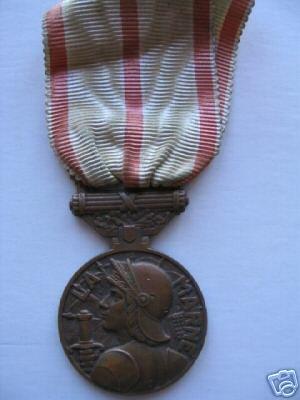
La médaille de la Marne est une décoration associative française destinée à distinguer les soldats ayant pris part aux deux batailles de la Marne, en particulier, cette médaille était destinée à être décernée aux participants des combats de la semaine du 6 au 12 septembre 1914 qui vit se dérouler les combats sur le front de Senlis à Verdun.
Cet article présente les décorations militaires françaises.